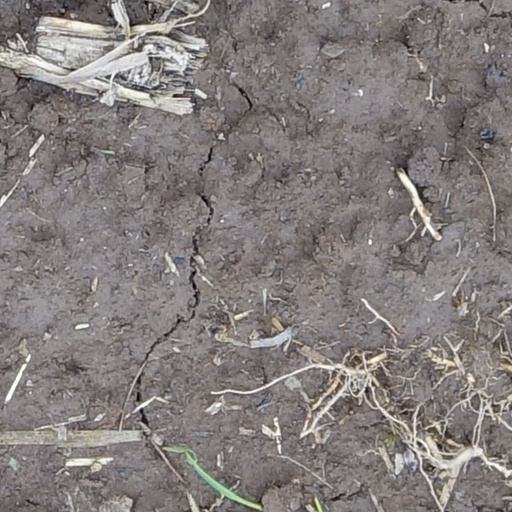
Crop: wheat